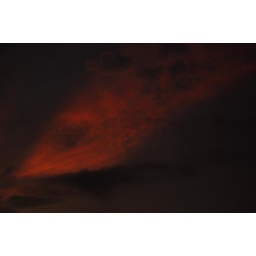
Trying to learn about light. Shot the cloud above my house around sunset time.